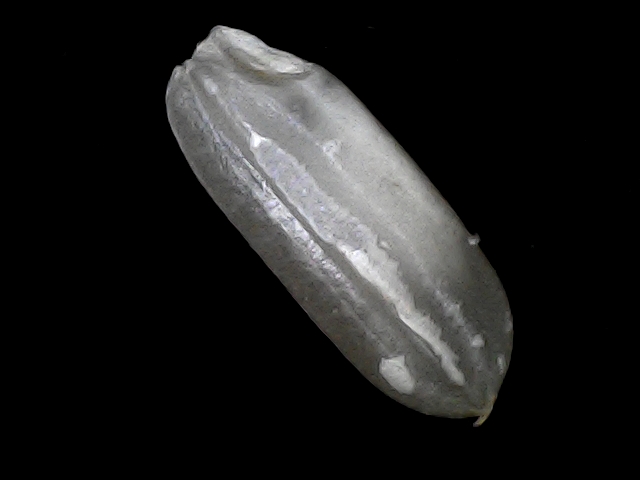
Rice variety: BRRI74